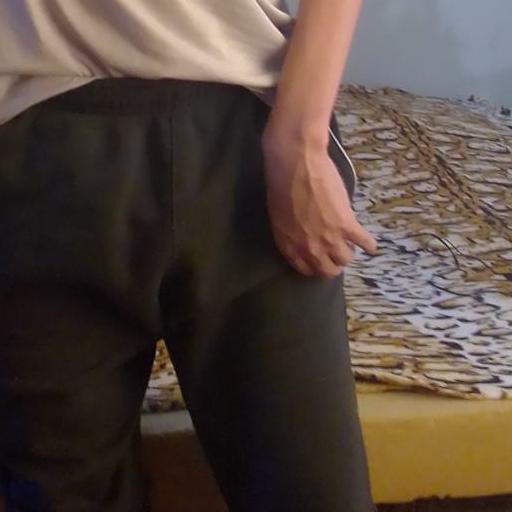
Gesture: no_gesture